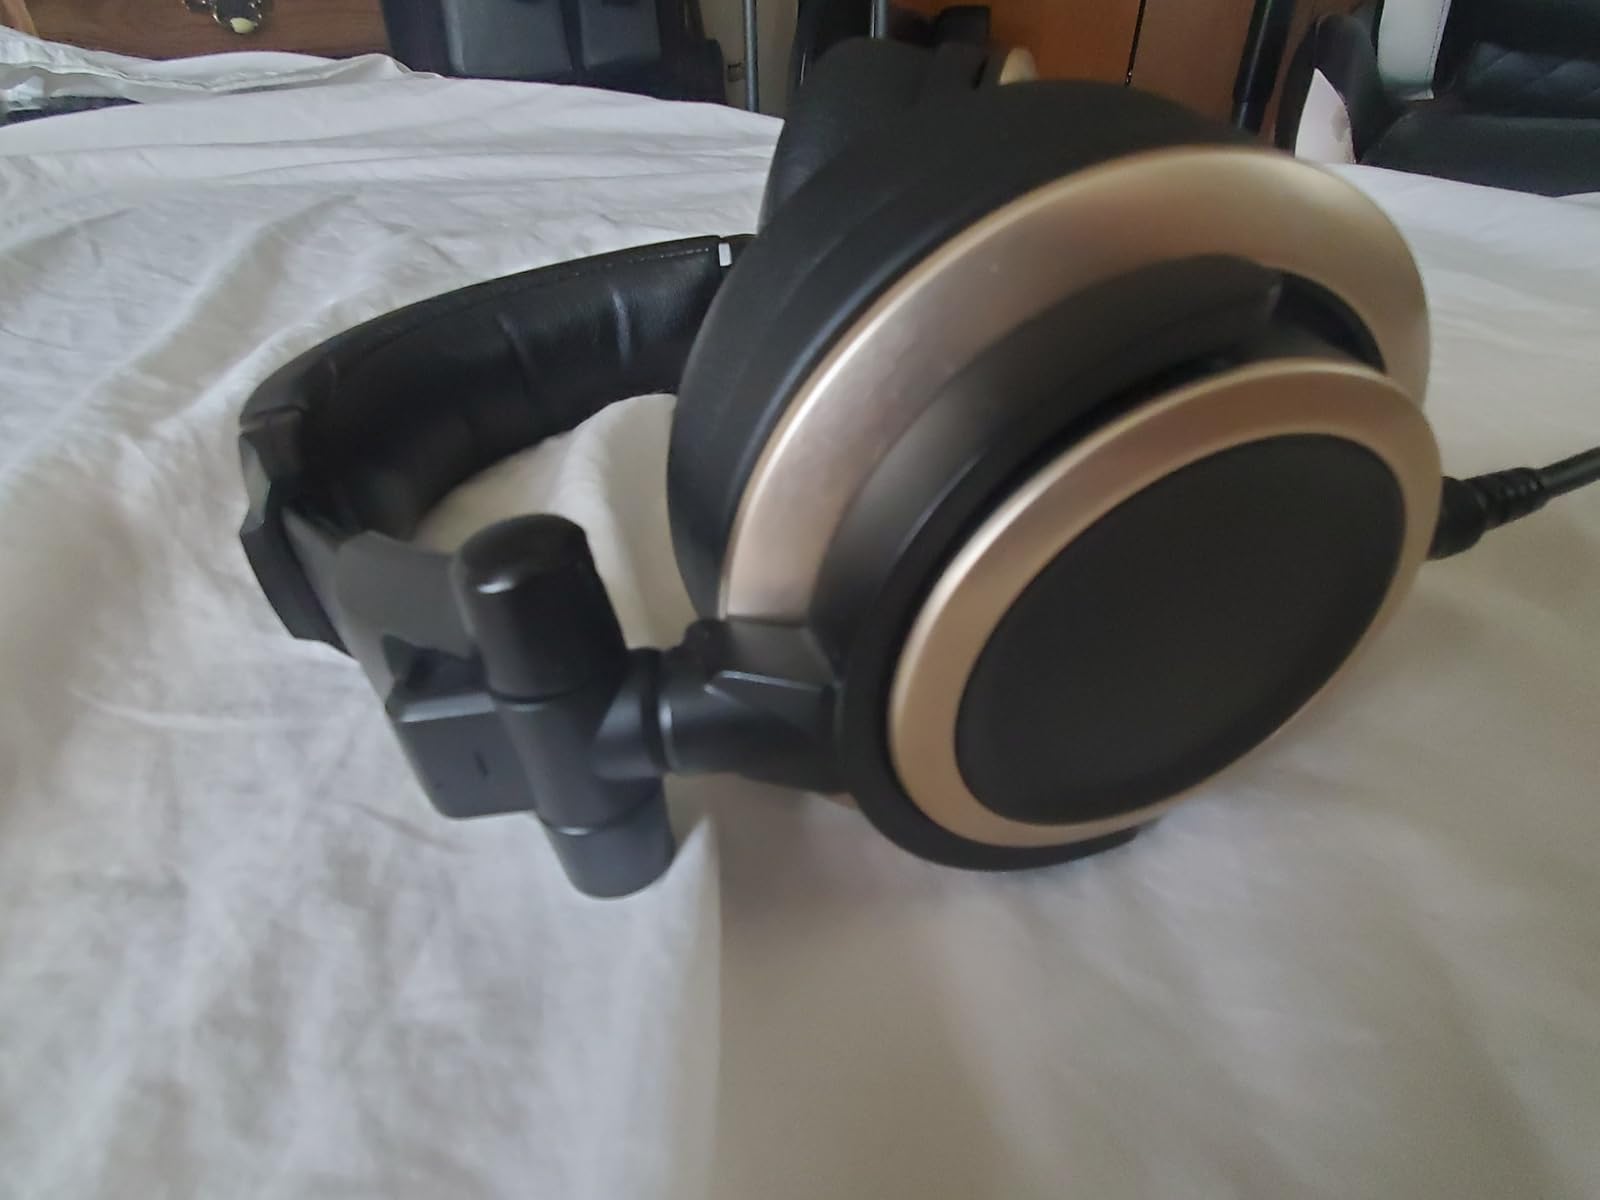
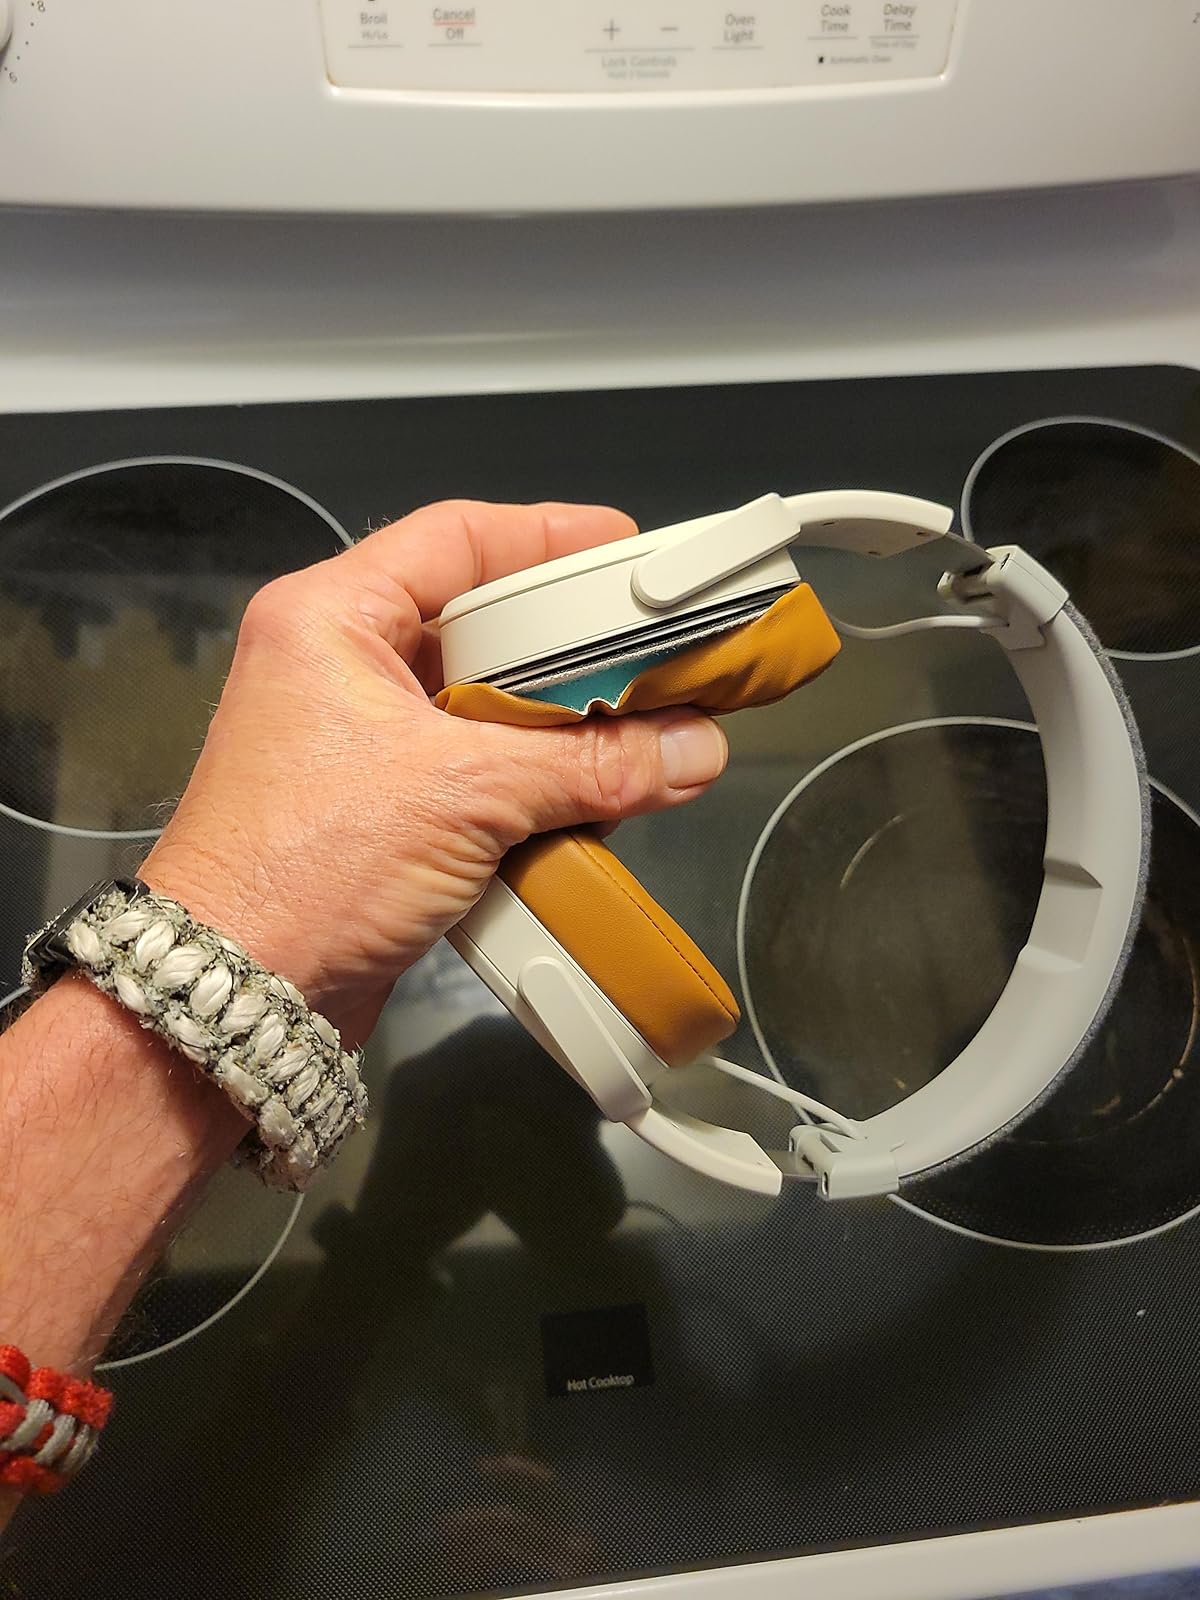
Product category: headphones
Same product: no